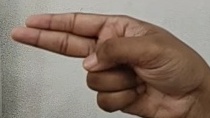
ASL sign: H